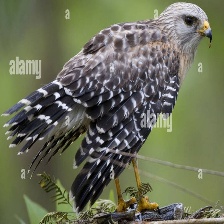
Species: RED SHOULDERED HAWK
Scientific name: BUTEO LINEATUS